Traditions of Derry City F.C.

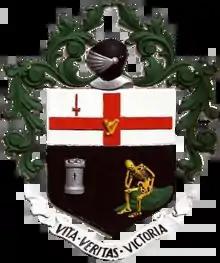
The city's coat of arms, used by the club as a crest prior to the introduction of a unique club crest in 1986, seen in a decoration on the Craigavon Bridge.

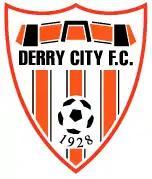
Derry City's first exclusive crest, introduced in 1986 and replaced in 1997.

Although the club did not traditionally sport a crest on the club jersey as the concept had not yet become popularised (probably due to the complications and vast time-consumption involved in mass-producing intricate designs before greater technological advancement occurred), throughout the years playing in the Irish League - and for most of the first season in the League of Ireland - Derry City used the coat of arms of the city, rather than having an exclusive crest of their own. This crest often appeared on club memorabilia such as scarves, hats and badges. The symbols on Derry's arms were, and still are, a skeleton, a three-towered castle, a red St. George's cross and sword. The sword and cross were devices of the City of London and, along with an Irish harp embedded within the cross, demonstrated the link between the two cities (The city's official name under UK law is, of course, Londonderry), in particular, the association with the Honourable the Irish Society which had been granted lands in and around the city in the past. The castle was thought to relate to a 13th or 14th century keep belonging to the local native chieftains. There were many theories about the skeleton; the most popular being that it is that of a Norman de Burca knight who was starved to death in the castle dungeons in 1332. This was accompanied by the Latin motto, ""Vita, veritas, victoria"", meaning "Life, truth, victory."